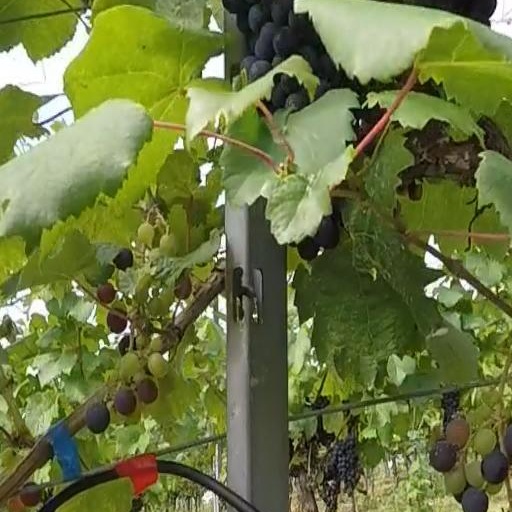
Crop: grape